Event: Ecuador Earthquake
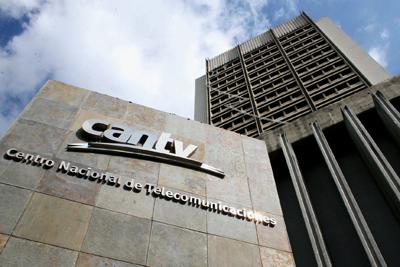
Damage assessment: no_damage